Ignacy Potocki

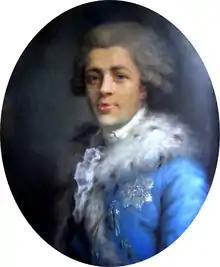
Ignacy Potocki by Anna Rajecka

On 29 May 1773 he received the office of Great Clerk (Writer) of Lithuania, a relatively low-ranked position that was seen by some as below the magnates of the Potocki family. He participated in the Partition Sejm of 1773, where he sat on several commissions. Seeing himself in opposition to the king, he refused a seat on the Permanent Council that he was offered in March 1774. The king tried to appease him with the Order of Saint Stanislaus on 14 July that year, but that failed to bring Potocki to his side. Instead, Potocki became, for the next decade and half, one of his chief political critics and opponents; in 1776 he went to Moscow to argue, unsuccessfully, for limiting the power of king and the Russian ambassador, Otto Magnus von Stackelberg. Later that year, his election to the Sejm was disputed, and the king and Stackelberg managed to block his election. In 1778 however, the growing rift between the king and Stackelberg allowed him to take, through political maneuvering, the chairmanship of the Permanent Council Marshal of the Sejm. That year he also became a Knight of the Order of the White Eagle.